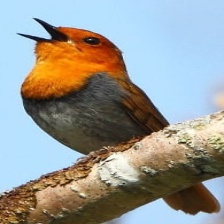
Species: JAPANESE ROBIN
Scientific name: ERITHACUS AKAHIGE
ImageNet parent category: robin